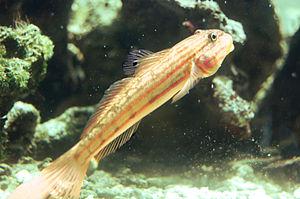
Valenciennea est un genre de poissons de la famille des Gobiidae.